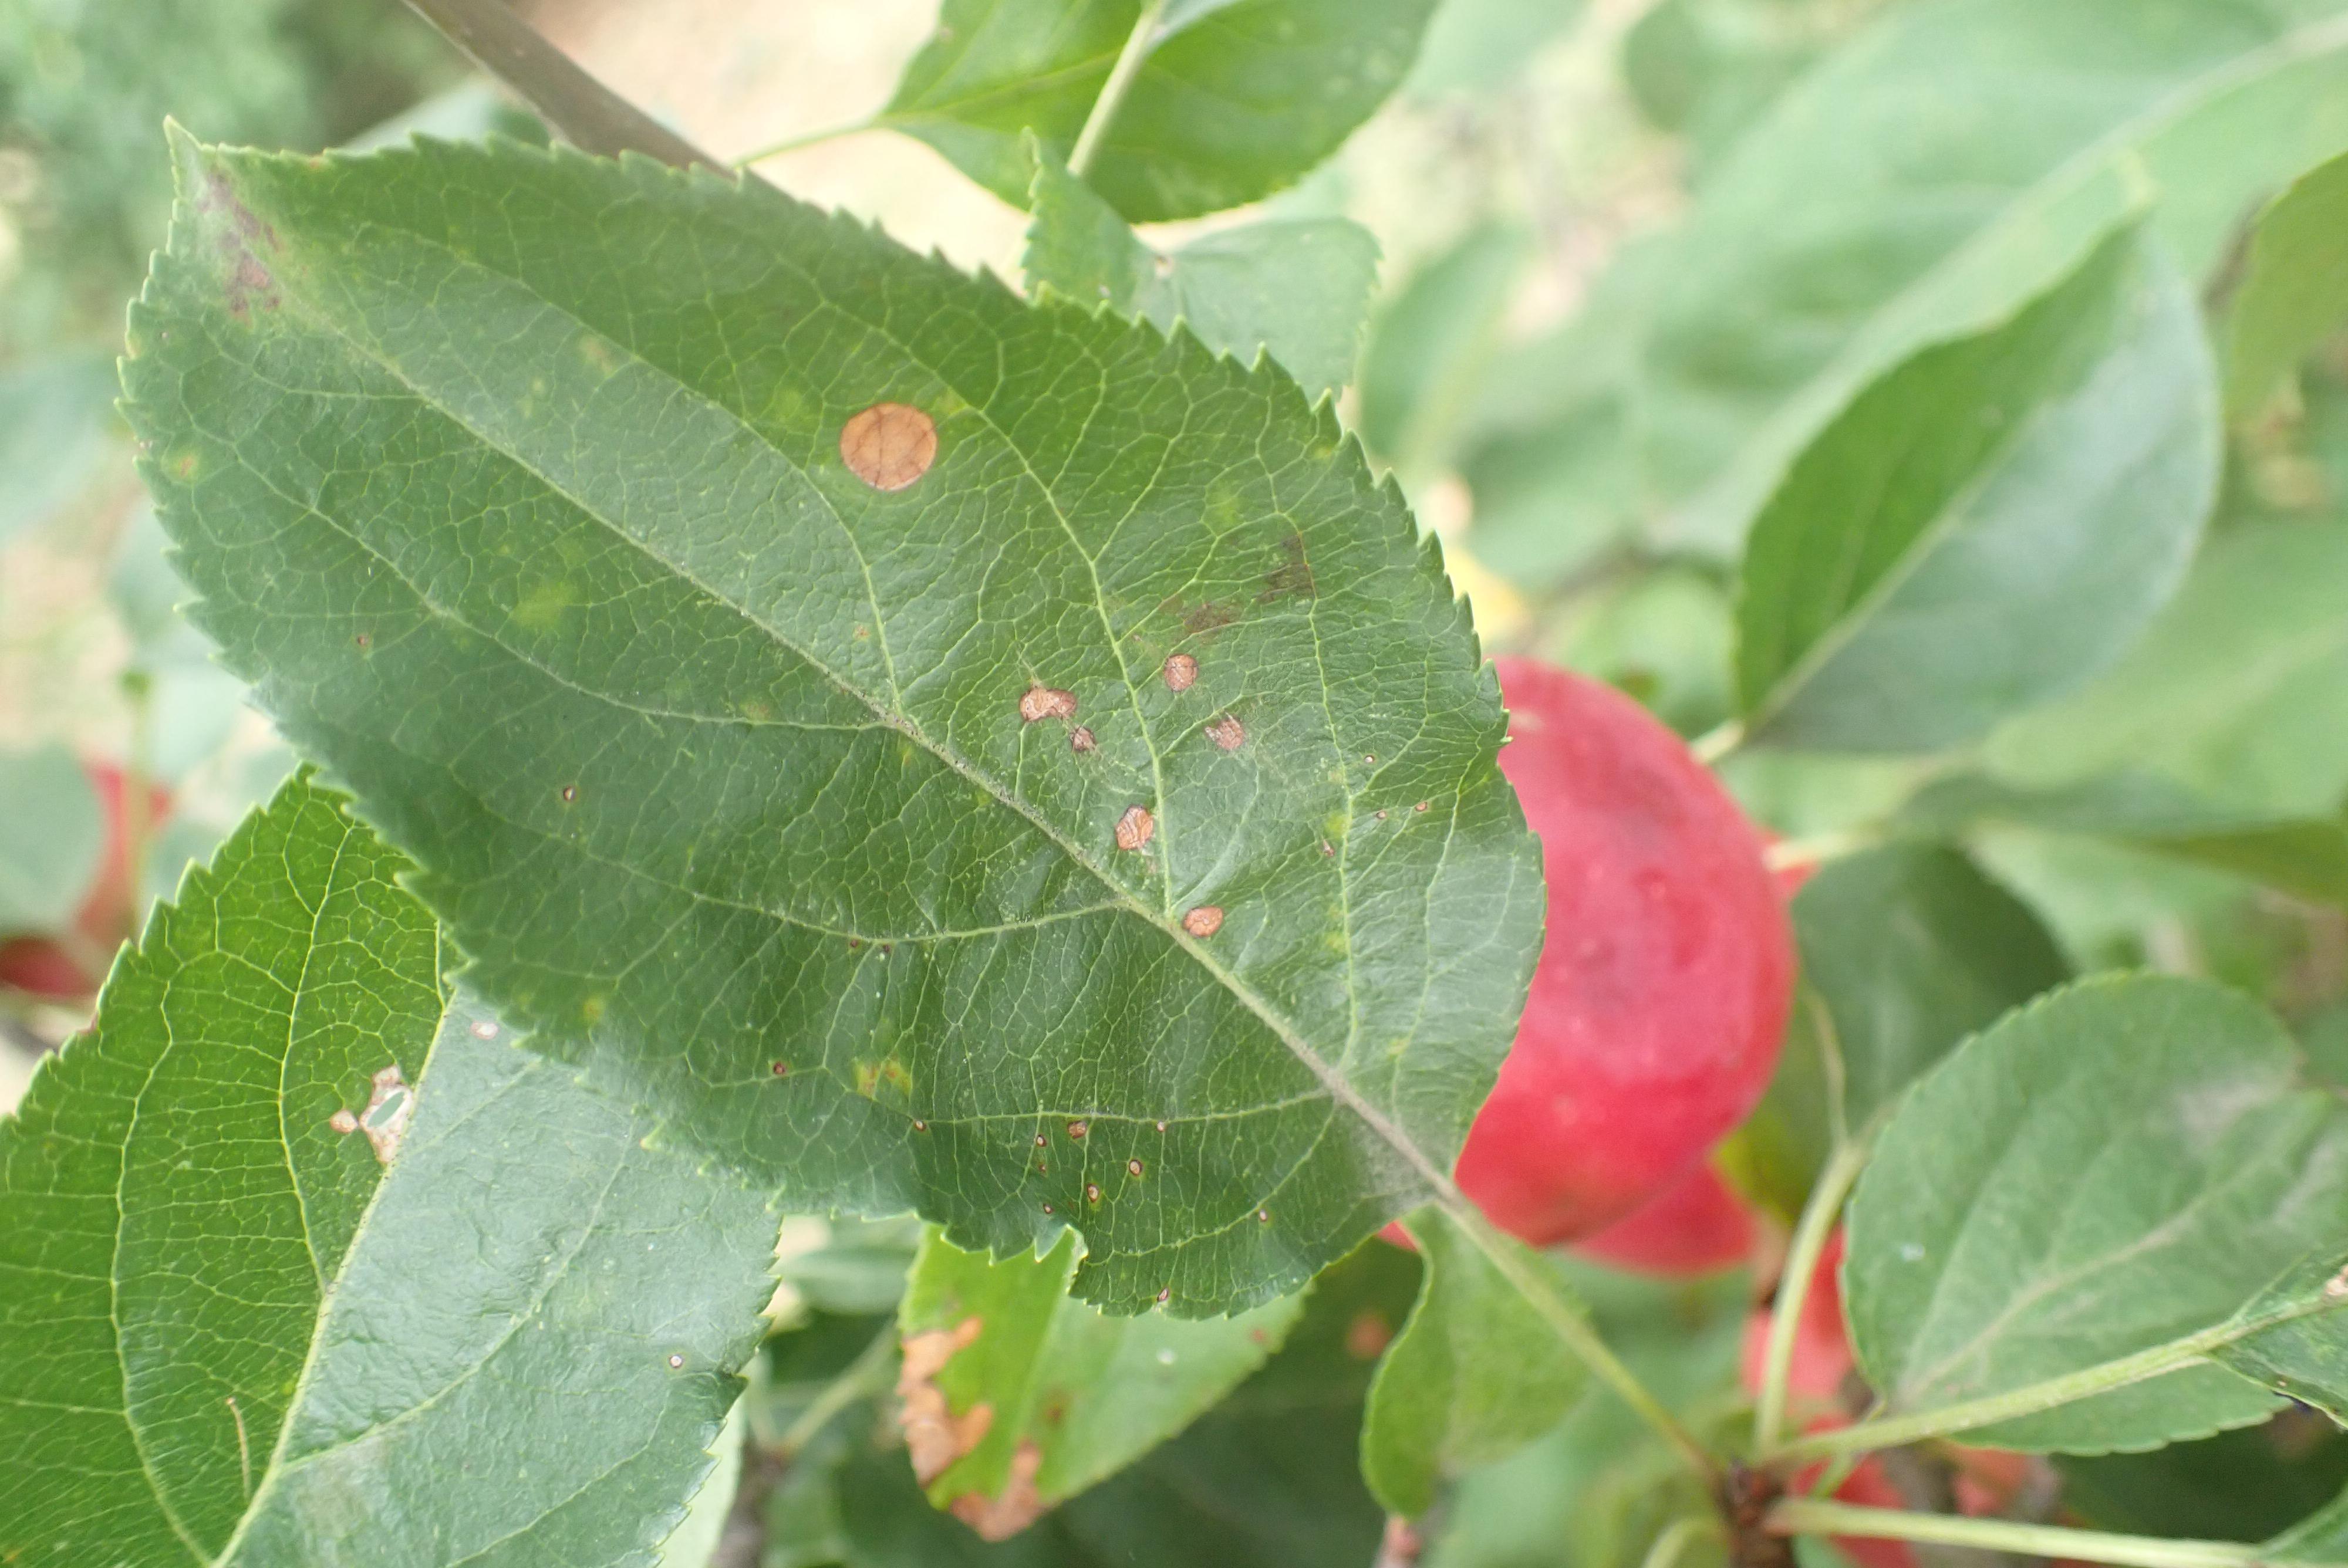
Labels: complex